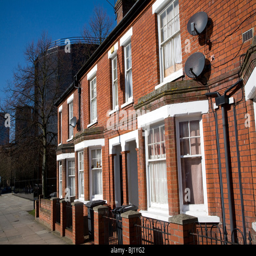
red brick terraced houses contrast with dark reflective glass